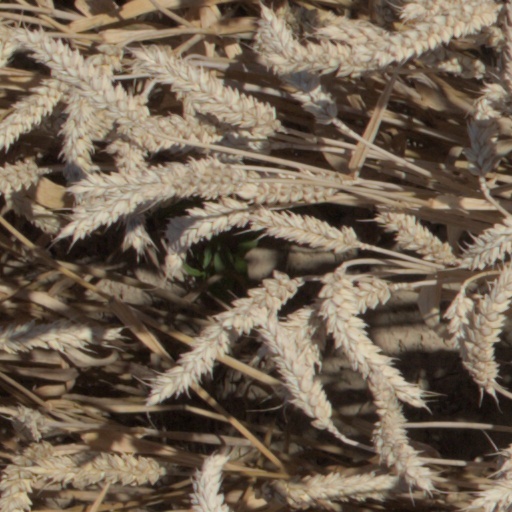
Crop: wheat